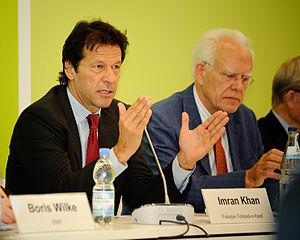
Imran Khan, né le 25 novembre 1952 à Lahore, est un ancien joueur international de cricket et homme d'État pakistanais, Premier ministre du Pakistan depuis le 18 août 2018.